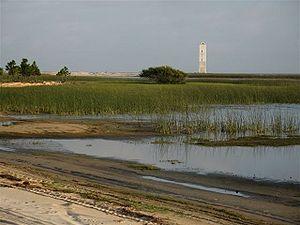
Le phare Cristóvão Pereira se situe au bord de la Lagoa dos Patos, sur le territoire de la municipalité de Mostardas, dans l'État du Rio Grande do Sul, au Sud du Brésil.